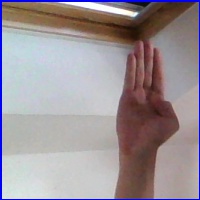
Letra: B